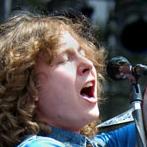
Age: 24